Project Hot Seat

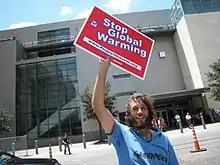
Man holding a sign promoting the campaign outside of the venue for Netroots Nation 2008

Project Hot Seat (PHS) was a Greenpeace USA campaign to pressure Congress members in order to implement policies that will cut greenhouse gas emissions. PHS was created in 2006. In 2009, PHS was renamed to Climate Rescue.